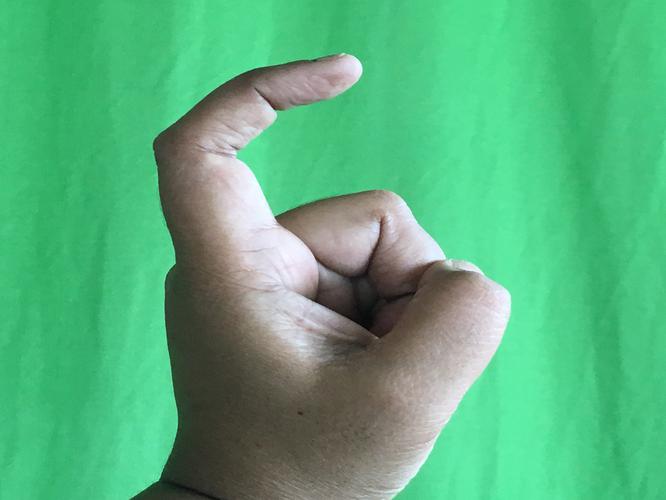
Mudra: Tamarachudam
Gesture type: single_hand